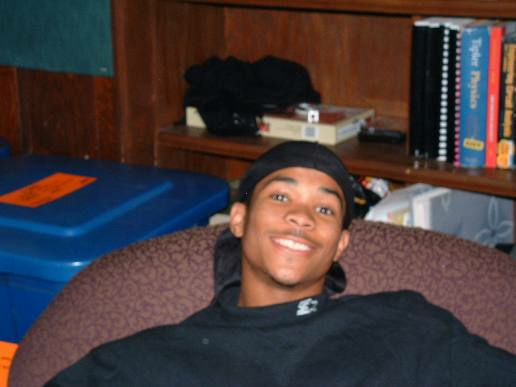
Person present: Yes